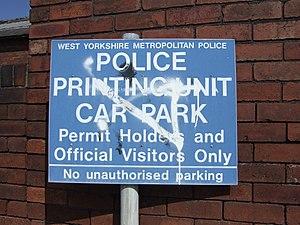
La West Yorkshire Police est la force de police territoriale chargée de surveiller le Yorkshire de l'Ouest en Angleterre. Elle est la quatrième force en importance en Angleterre et au pays de Galles en nombre d'officiers, avec 5 671 agents.